Ferrari Mondial

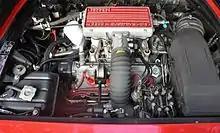
Mondial 3.2 engine bay

All Mondials are fitted with a V8 engine deriving from Ferrari's original V8 powerplant released in the 1974 Ferrari (Dino) 308 GT4.